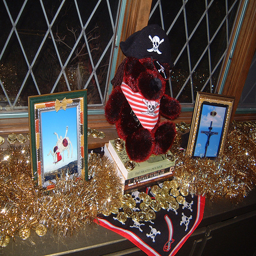
there is a stuffed bear pirate sitting on top of books
A bear sitting on a book with some picture frames around it.
Stuffed animal in pirate motif in shiny display of "coins".
A stuffed bear is sitting between two photographs.
A stuffed bear is sitting on a shelf with two photographs.